Ecology of the Sierra Nevada

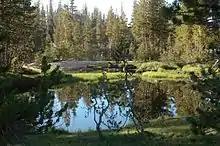
Palustrine wetland in Yosemite National Park.

Since the 1970s the United States has made substantial progress toward protecting and restoring wetland habitats. All federal land in the Sierra Nevada complies with a 1990 Presidential Executive Order that mandates 'no net loss' of wetlands, and requires federal agencies to map and protect all existing wetlands.